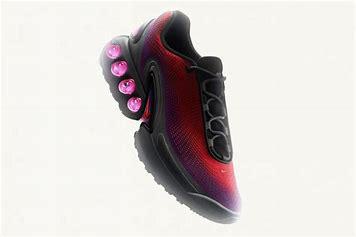
Brand: Nike
Model: Air Max DN